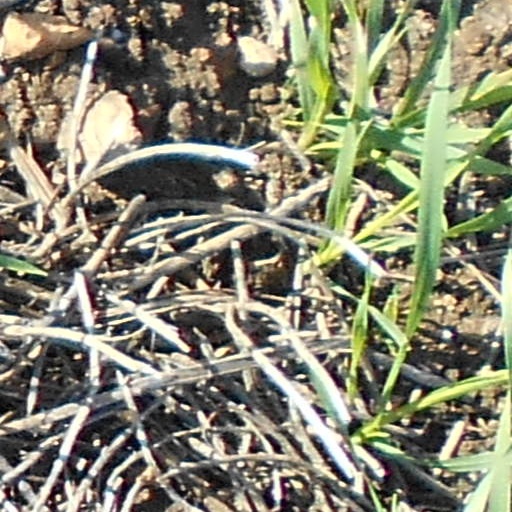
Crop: wheat